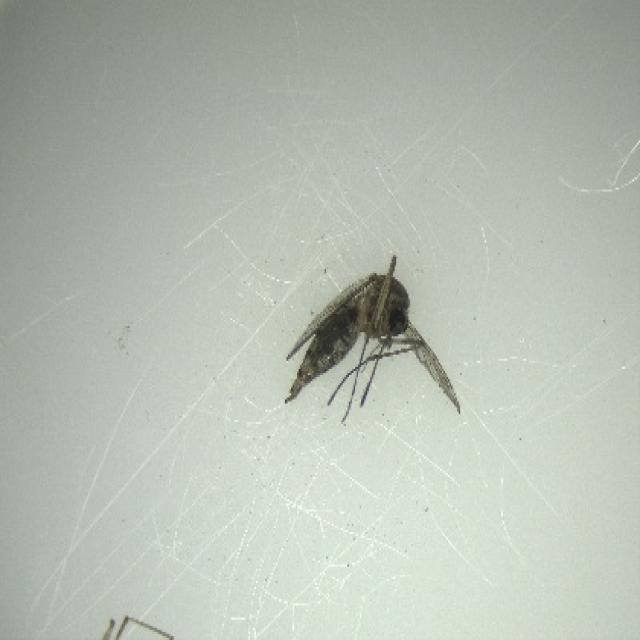
Species: aedes_vexans